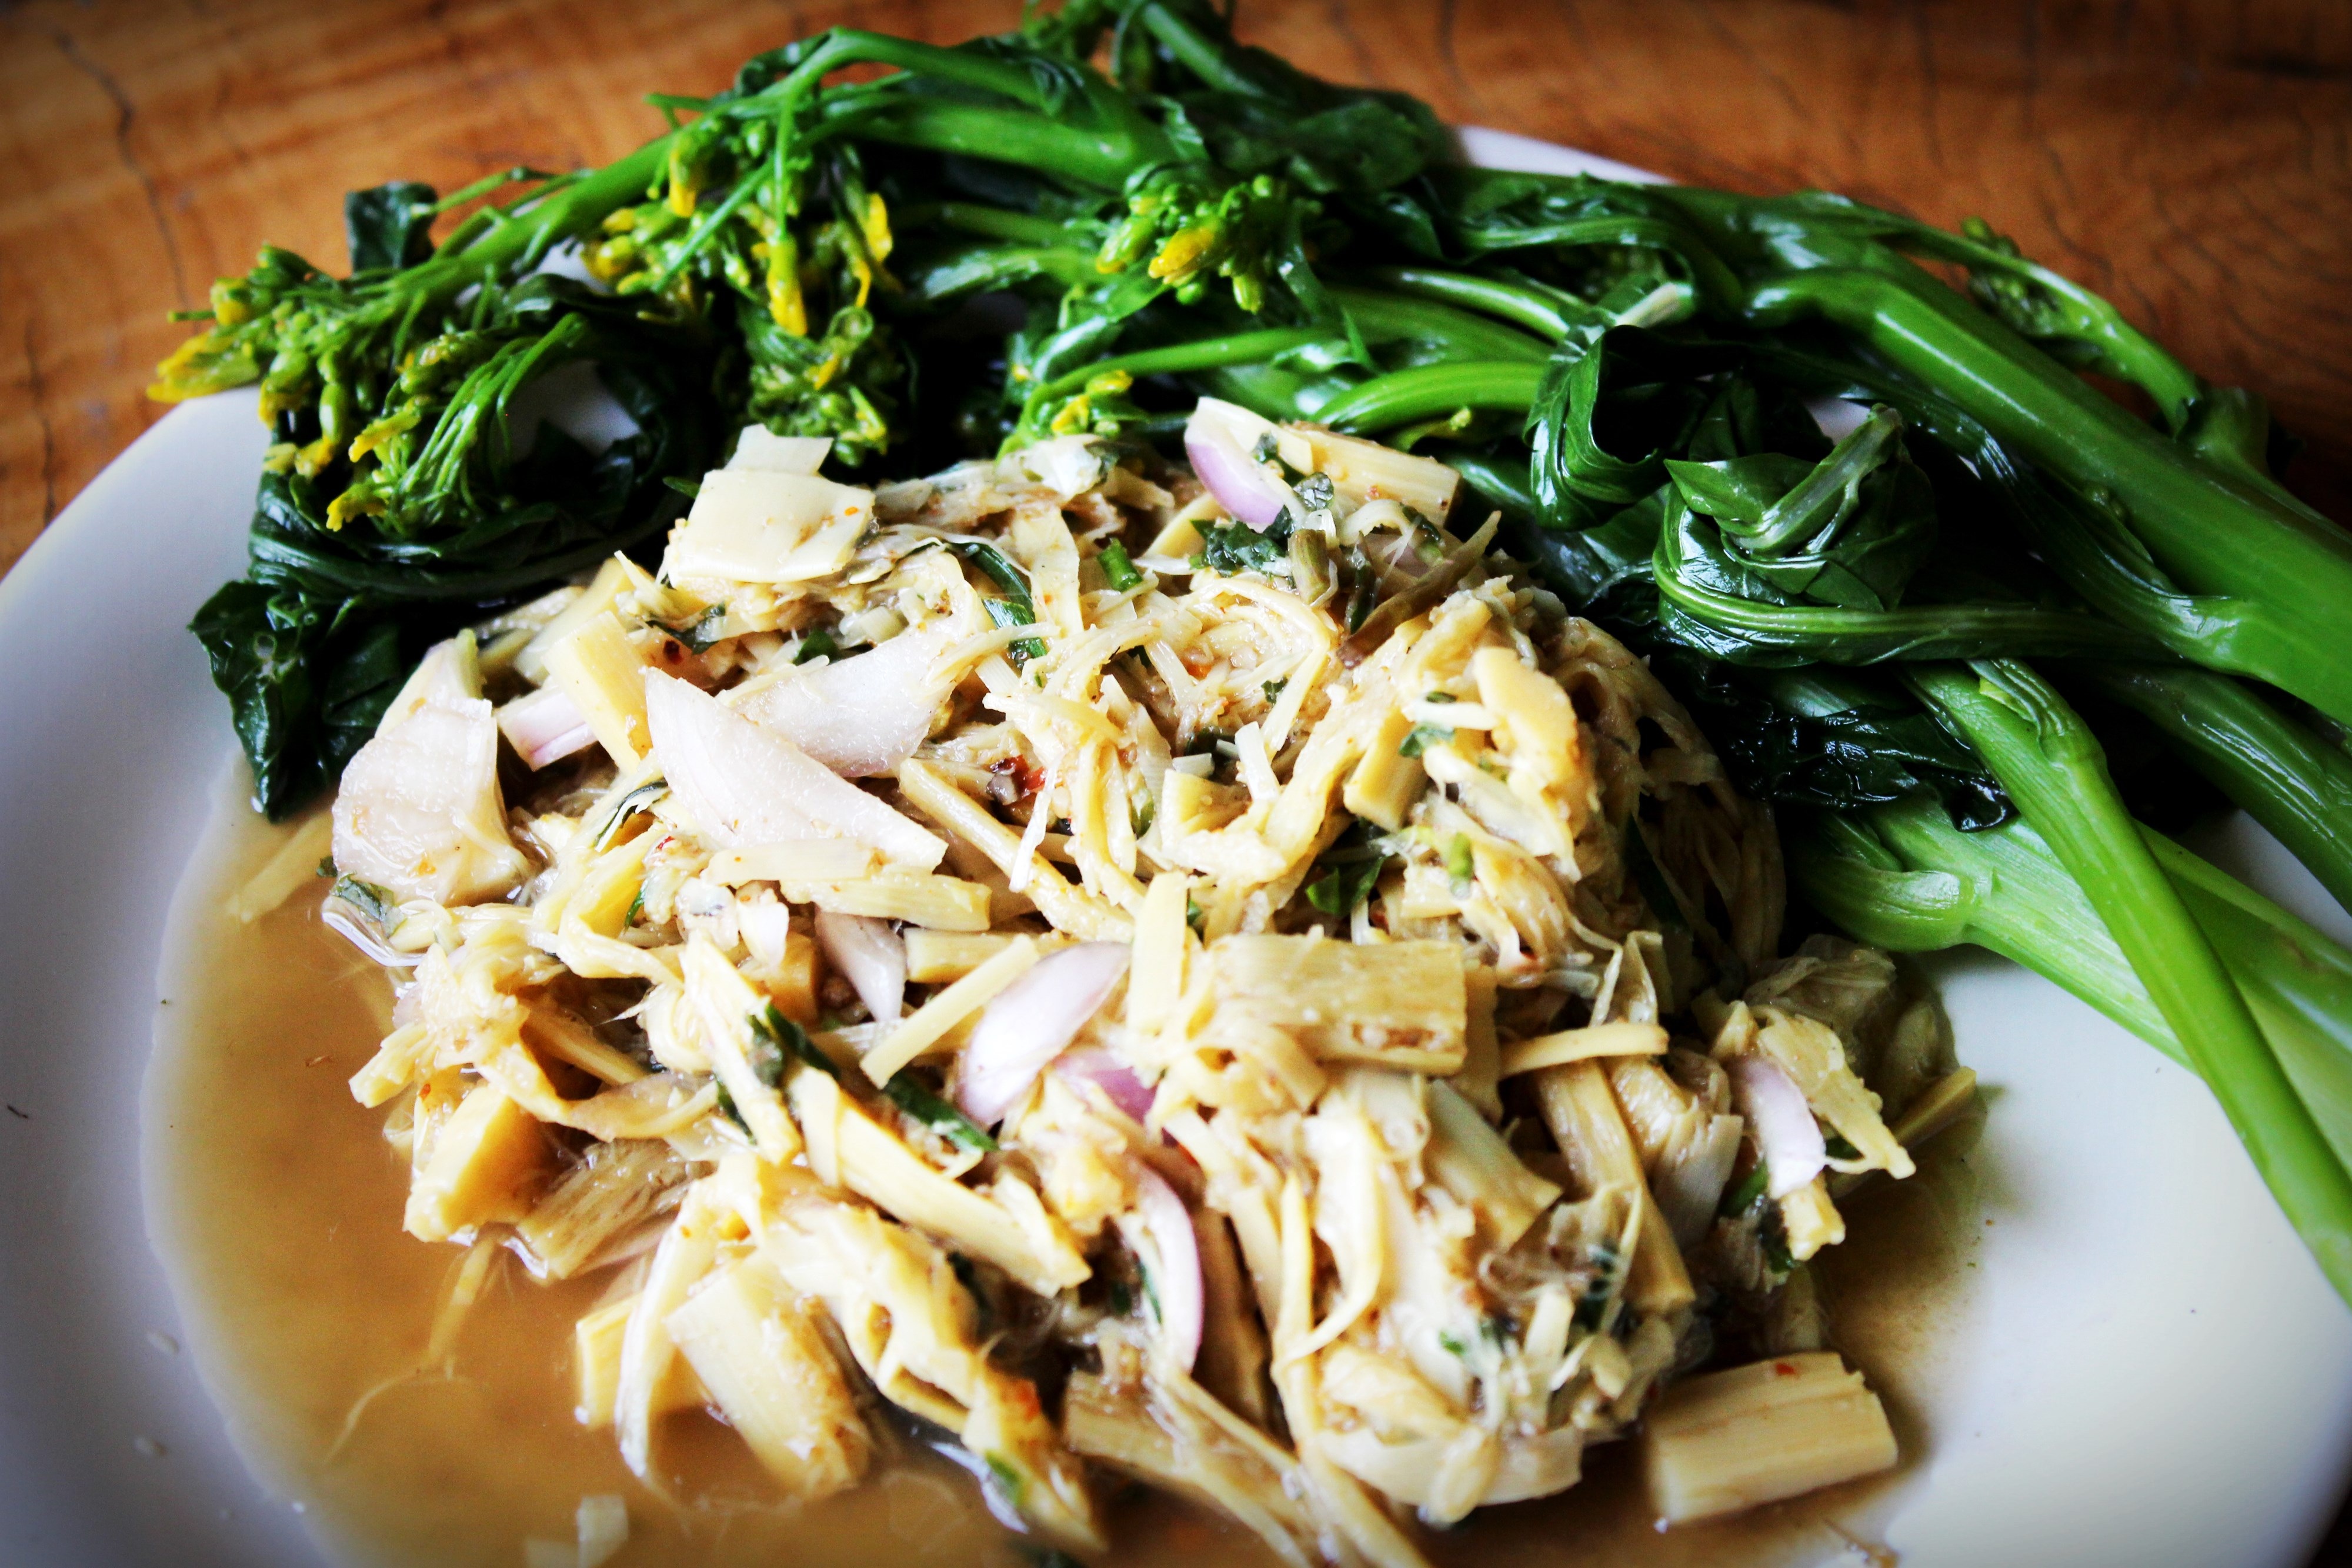
leaf, dish, meal, food, salad, pepper, chili, ingredient, herb, produce, vegetable, seafood, kitchen, asia, gourmet, meat, pork, cuisine, sauce, chicken, soup, rice, onion, variety, lemon, egg, noodle, cook, lime, lemongrass, asian food, fried, hot, spicy, foods, collage, culture, bamboo, vegetarian food, thai, curry, thai food, soup hnor mai